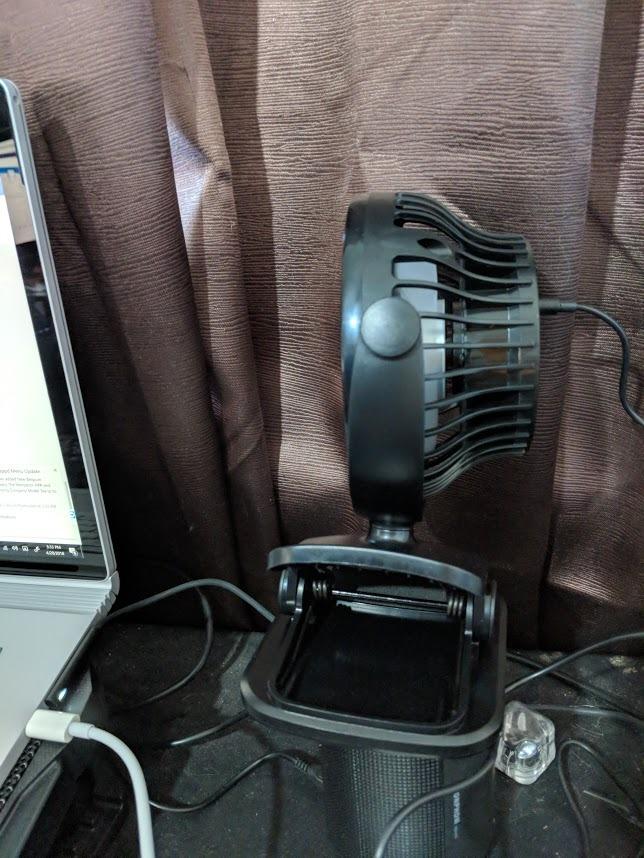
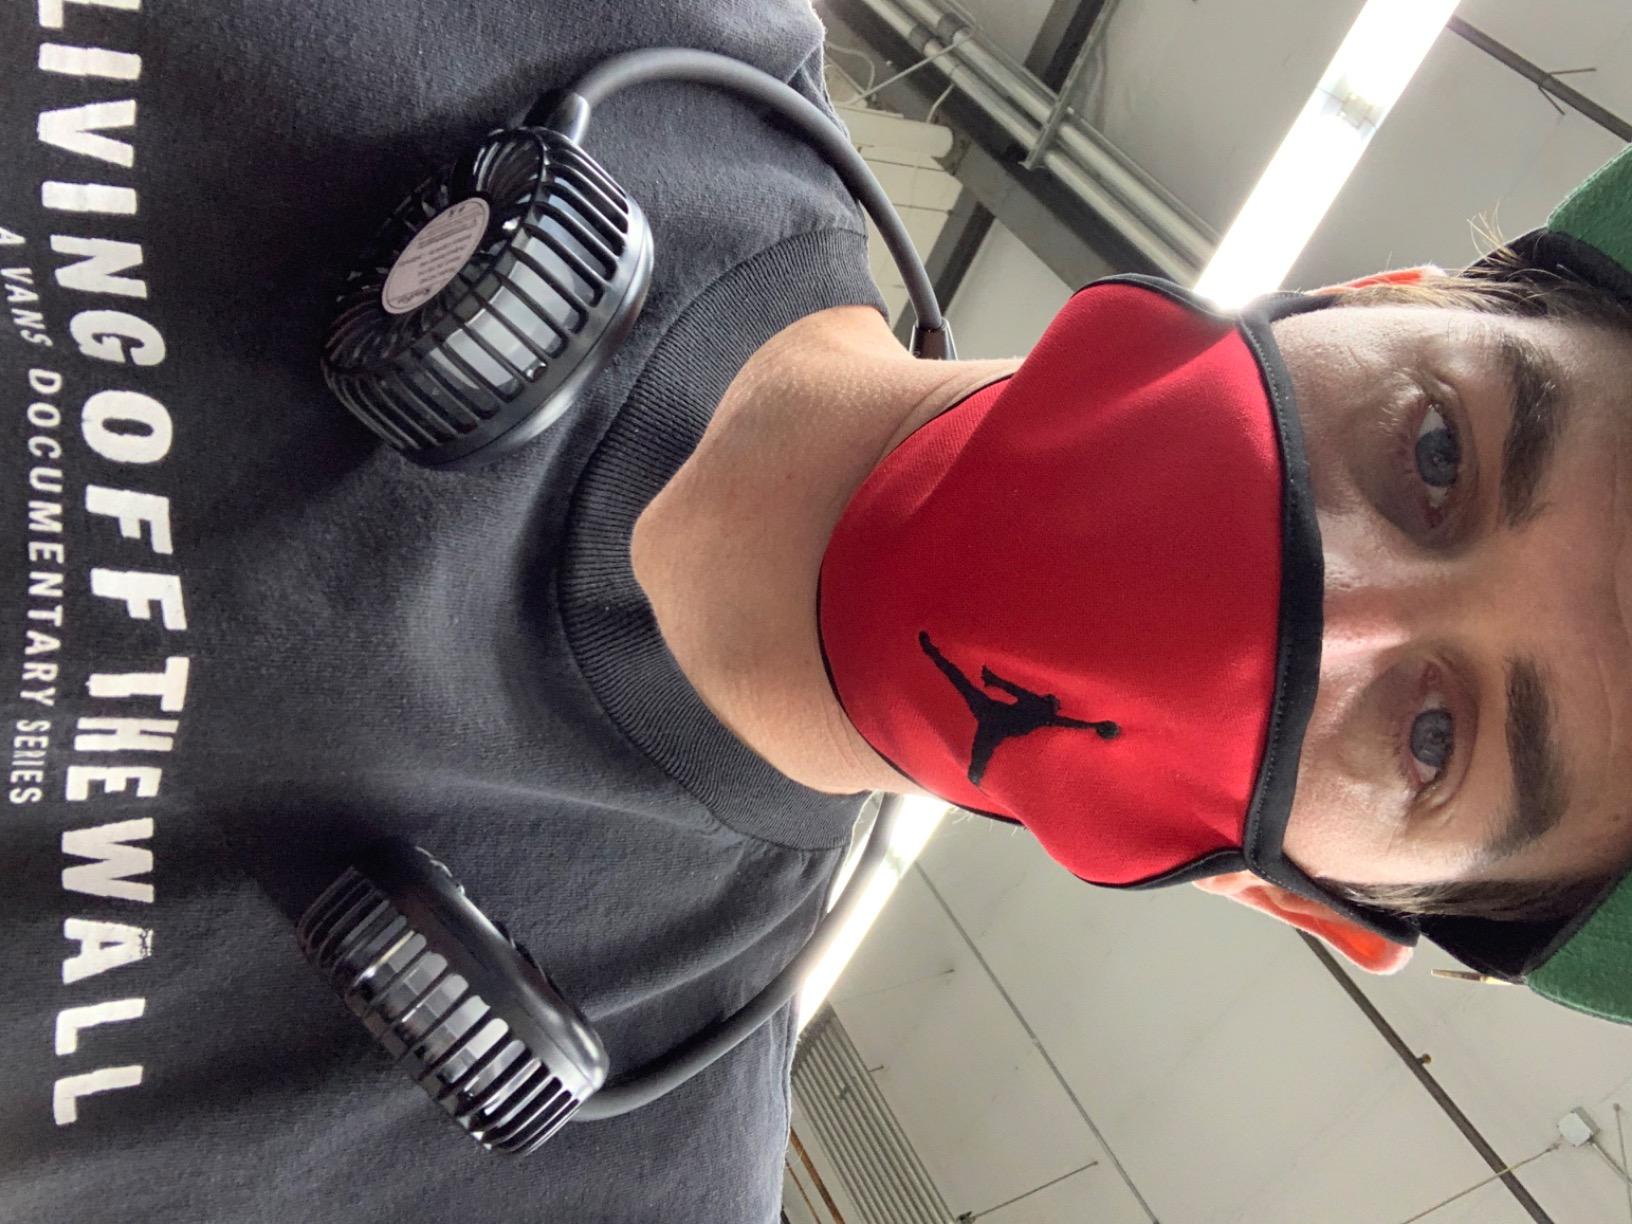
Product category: fan
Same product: no